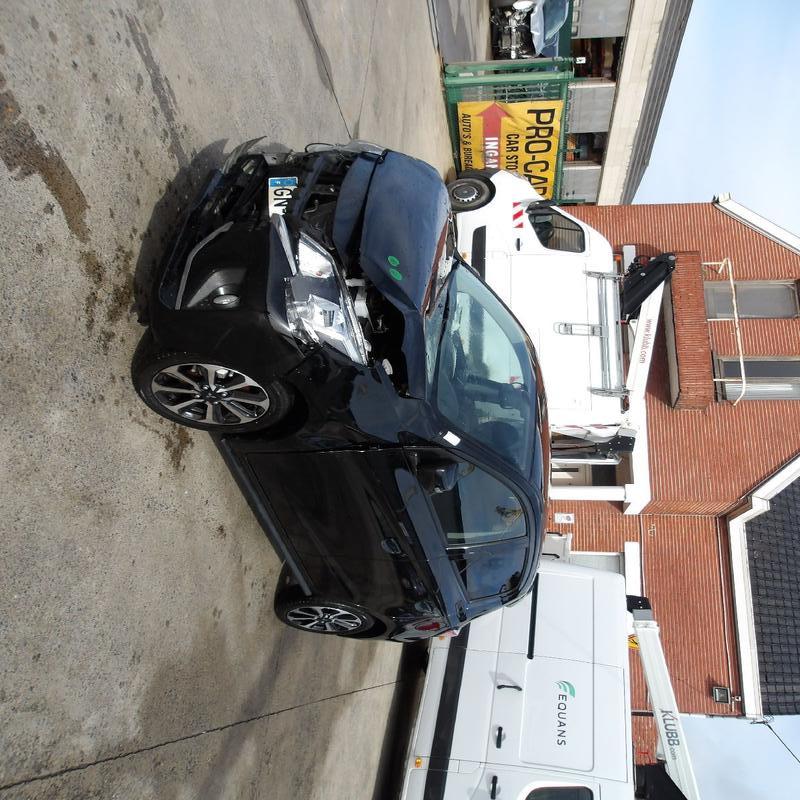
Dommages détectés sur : plaque d'immatriculation avant, pare-choc avant, feu avant gauche, capot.
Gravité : majeur